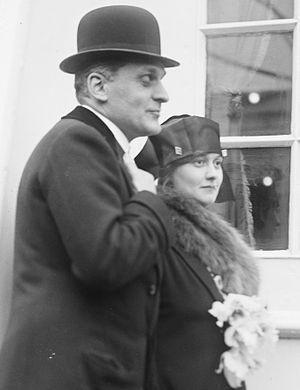
Le prince Antoine Bibesco, né à Tours le 20 juillet 1878 et mort à Paris le 2 septembre 1951, est un diplomate roumain élevé en France, qui fut un ami proche de Marcel Proust.